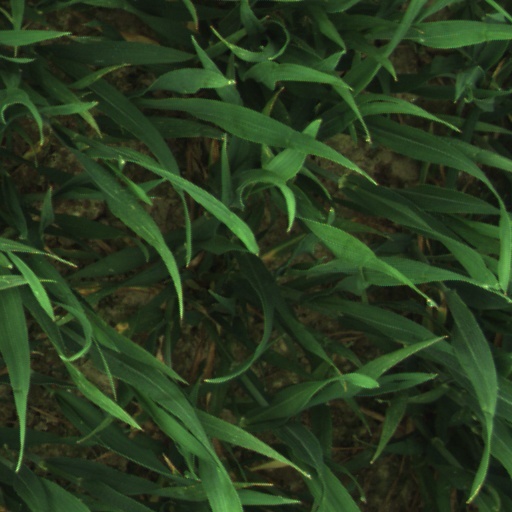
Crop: wheat